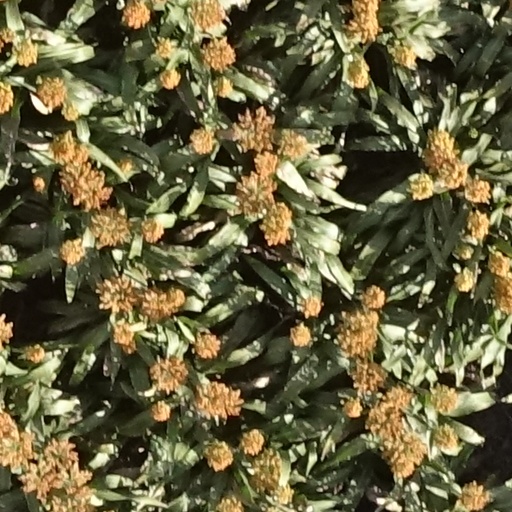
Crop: sorghum